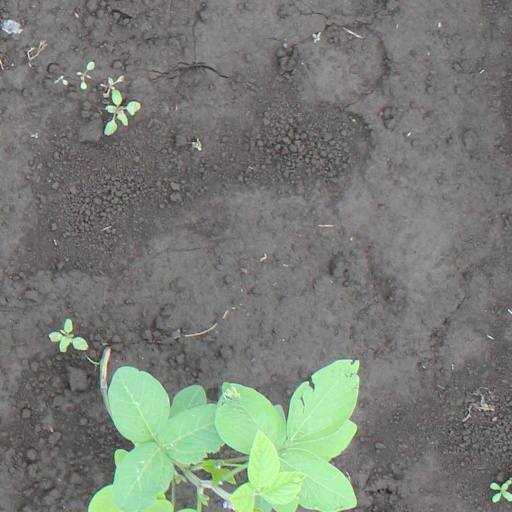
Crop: soybean